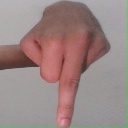
अक्षर: प